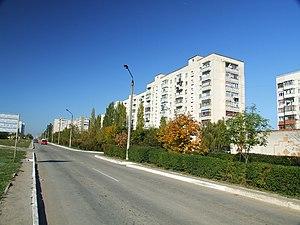
Youjne ou Youjnoïe est une ville portuaire de l'oblast d'Odessa, en Ukraine. Sa population s'élevait à 32 563 habitants en 2019.